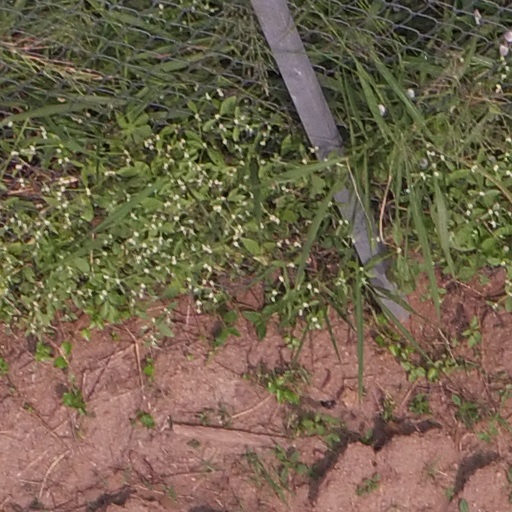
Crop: maize; corn